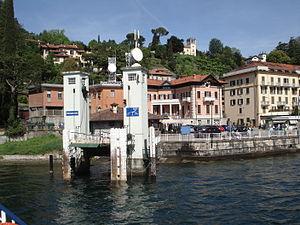
Lac de Côme, photo prise depuis le ferry entre Varenna and Menaggio.